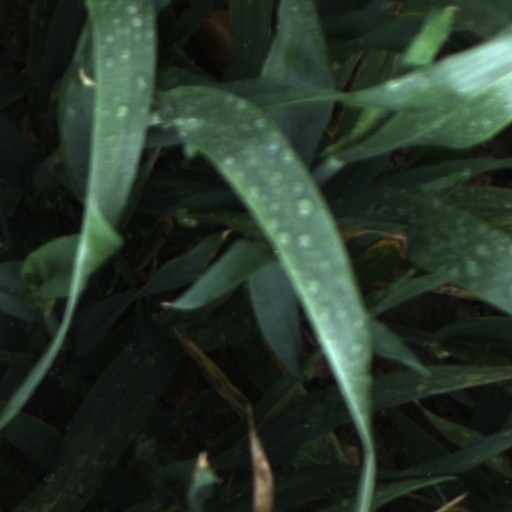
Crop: wheat